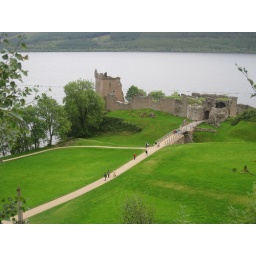
Urquhart Castle taken by standing on the wall